Opened Ground: Poems 1966–1996

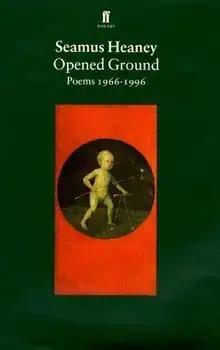
1st ed. cover art, using "Christ Child with a Walking Frame"

Opened Ground: Poems 1966–1996 is a 1998 poetry collection by Seamus Heaney, published by Faber and Faber. It was published to replace his earlier 1990 collection titled "New Selected Poems 1966–1987", including poems from said collection and later poems published after its release.